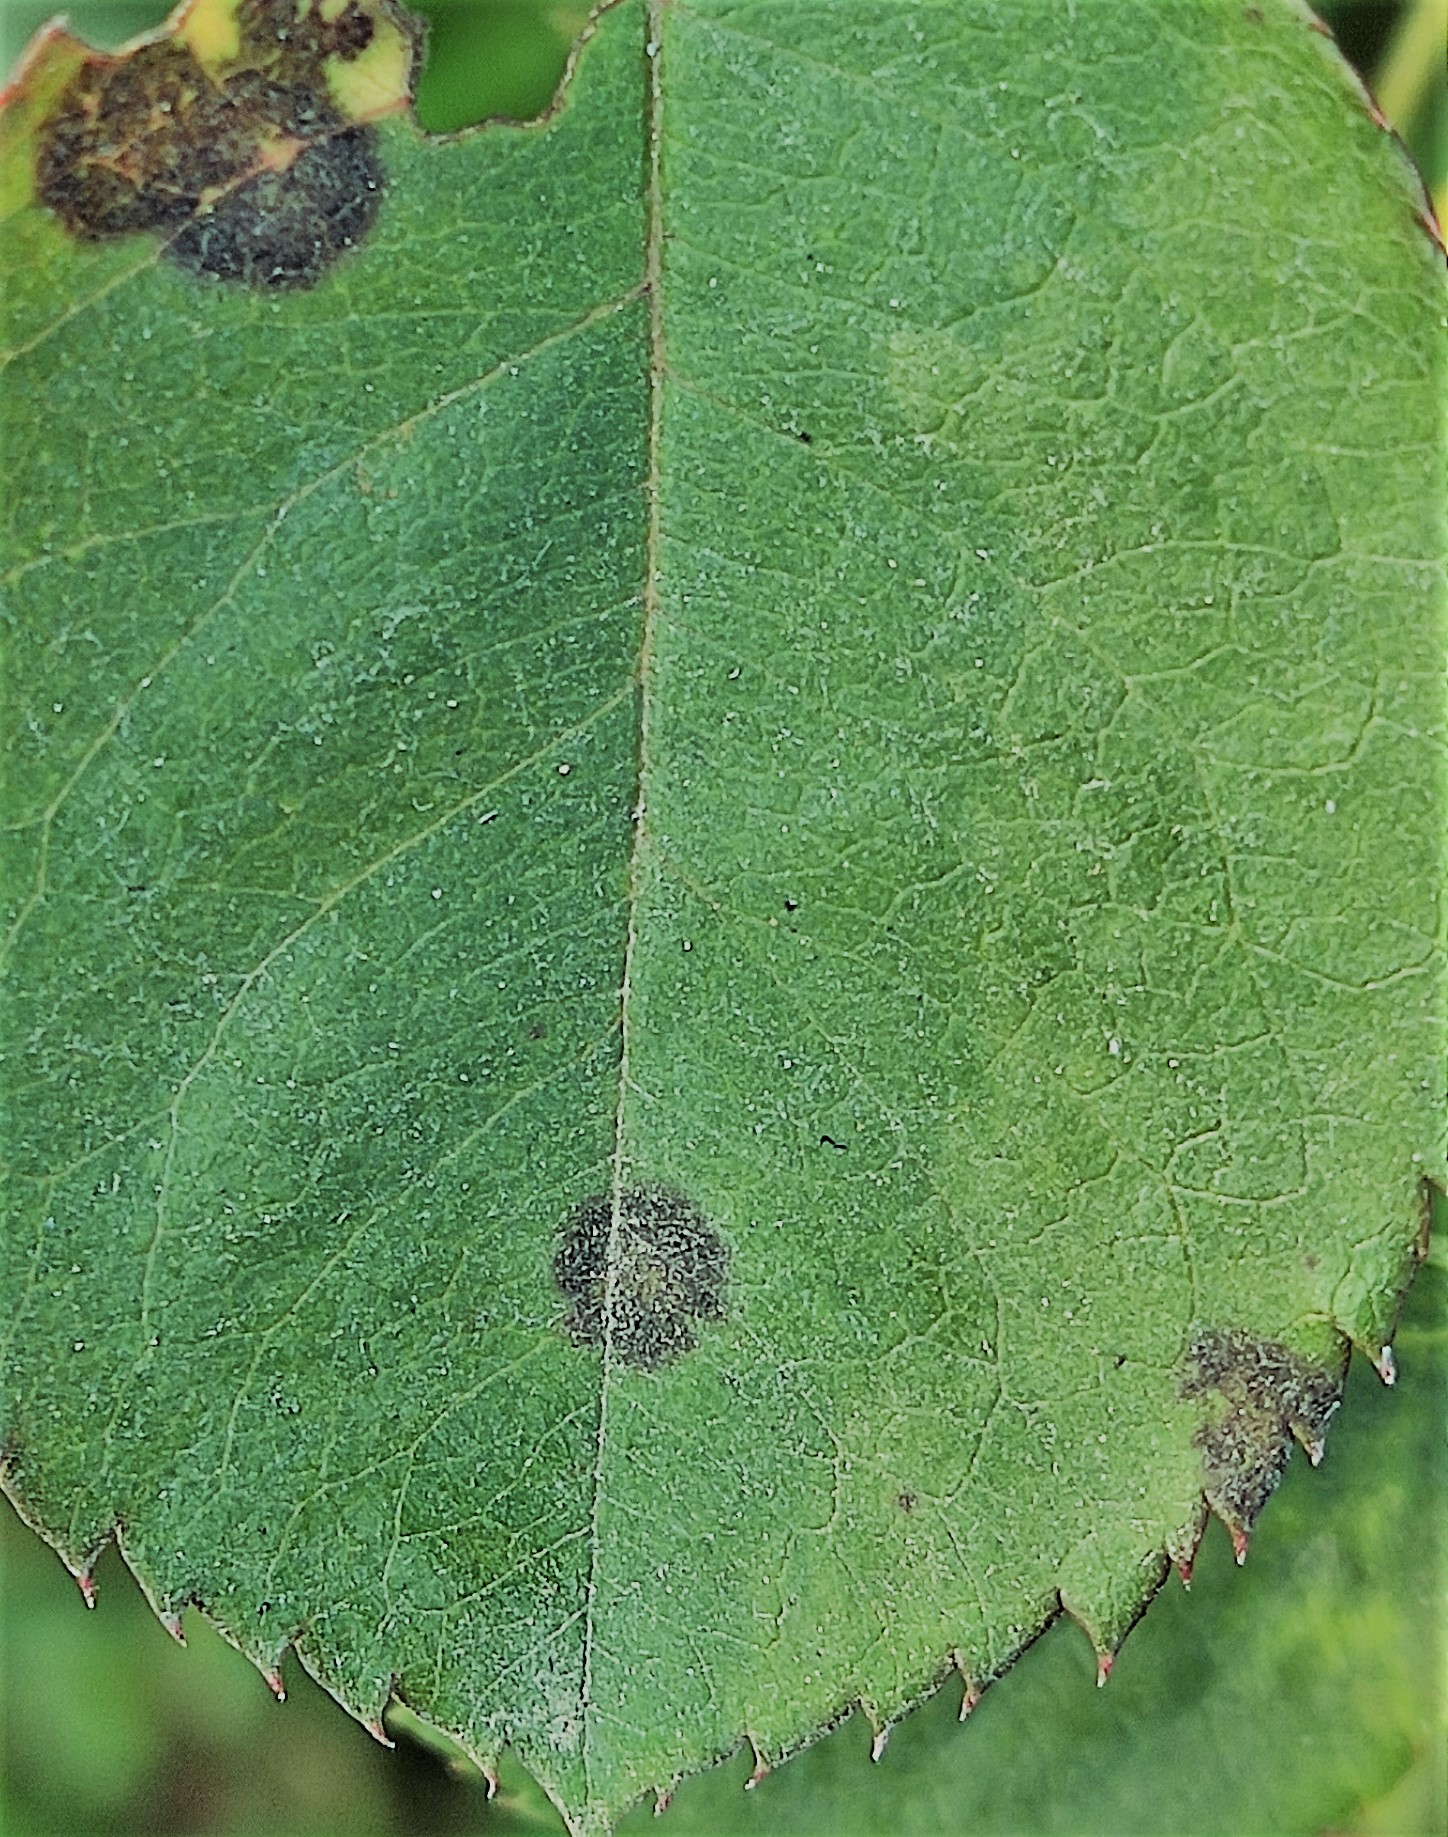
Label: Black Spot